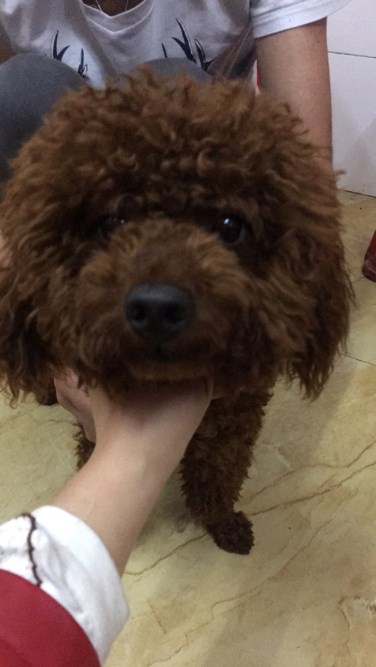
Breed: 7449-n000128-teddy